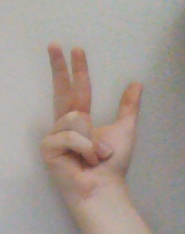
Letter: al